Berlin Ostbahnhof

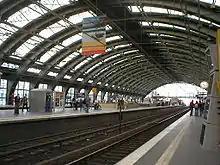
Looking west from a mainline platform, facing the two S-bahn platforms

The station was severely damaged by strategic bombing during World War II and had to be completely rebuilt by the East German railway, the Deutsche Reichsbahn. In 1950 it was renamed Berlin Ostbahnhof, as upon the implementation of the Oder–Neisse line, the former Silesia province was now largely a part of Poland, and its German population expelled. Memories of the German history of Silesia were repressed by the German Democratic Republic. Following the division of Germany, the station was, together with Berlin-Lichtenberg, one of two major railway stations in East Berlin. The Berlin Wall ran only away from the station; today that part is the East Side Gallery, the longest remaining fragment of the wall. Express trains ran from Ostbahnhof to Leipzig, Halle, and Dresden. The station was again served by international trains like the "Vindobona" to Vienna.